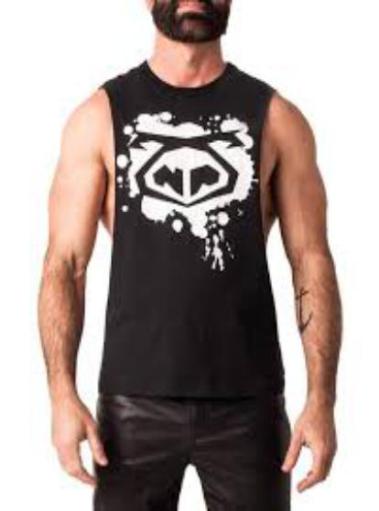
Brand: nasty pig-2
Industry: Clothes